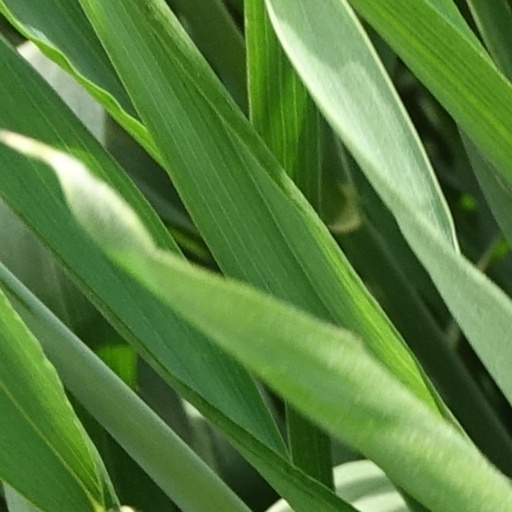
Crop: wheat